BMW X6

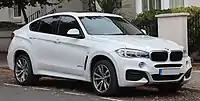
BMW X6 (F16)

The BMW X6 is a mid-size luxury crossover SUV by German automaker BMW. The BMW X6 is the originator of the sports activity coupé (SAC), referencing its sloping rear roof design. It combines the attributes of an SUV (high ground clearance, all-wheel drive and all-weather ability, large wheels and tires) with the stance of a coupé (styling featuring a sloping roof). It is built in BMW's North American plant in Greer, South Carolina alongside the BMW X5, whose platform it shares. Prior to the release of the X7, the X6 was considered a flagship SUV for BMW.